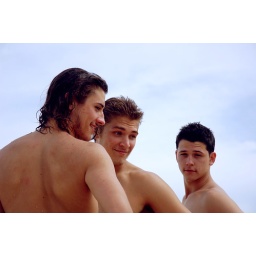
The boys posing at the beach in Brasil.